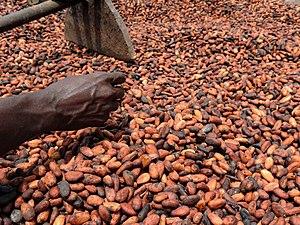
Cultivateur ivoirien de cacao vérifiant si les fèves ont assez séchées au soleil. This is an image of ""African people at work"" from Ivory Coast"
Les fèves de cacao sont les graines du cacaoyer, qui sont utilisées pour la fabrication du chocolat. Elles sont extraites des baies, que l'on ouvre à la récolte et que l'on met à sécher.